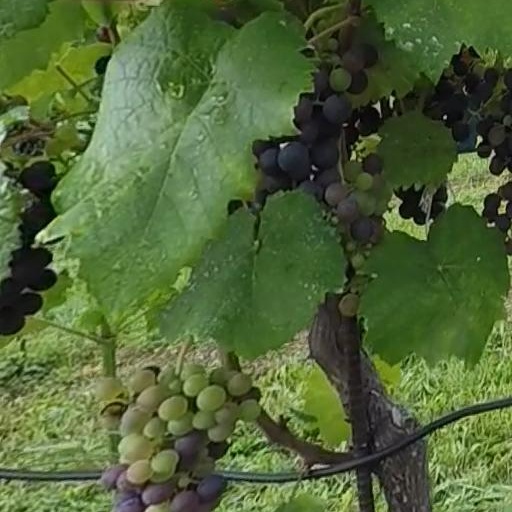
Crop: grape